ORP Orzeł (1938)

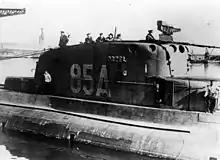
"Orzeł" in the United Kingdom

On 23 May 1940, "Orzeł" departed on its seventh patrol in the central North Sea. On 1 and 2 June, radio messages were transmitted from the Rosyth Naval base ordering the boat to alter its patrol area and proceed to the Skagerrak (the strait separating Norway and Sweden from the Danish Jutland peninsula). No radio signals had been received from her since she had sailed, and on 5 June "Orzeł" was ordered to return to base. No reception was acknowledged. On 8 June 1940 the submarine was officially declared lost. The true cause is unknown, although it is commonly believed "Orzeł" most likely struck a British or German sea mine in or near the Skagerrak. Another theory suggests the boat may have been sunk mistakenly by a British aircraft.